Fjord horse

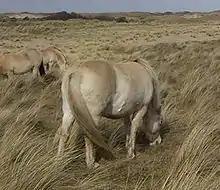
Red dun, showing lighter tail and body colour

The breed standard recognises five colours. 90% of all the horses are "brown dun" (the colour called "bay dun" in other breeds). The remaining 10% are either "red dun", "grey" (less often "grey dun", the colour known as mouse dun in other breeds), or two colours reflecting the influence of the cream gene: "white dun" (or "uls dun") and "yellow dun". The breed association encourages preservation of all colours. The dun colour variations can be subtle and hard to distinguish unless horses of different shades are standing side by side. The colour terms are also non-standard when compared to English terminology more commonly used to describe horse coat colours in other breeds. This difference appears to be based in part from being derived from Norwegian-language terms, which were set in 1922, and their English translations, which were made official in 1980. While these terms were set before equine coat colour genetics were fully understood, the variations do match up to modern genetic studies as variations of dun colour with the addition of other genetic factors.